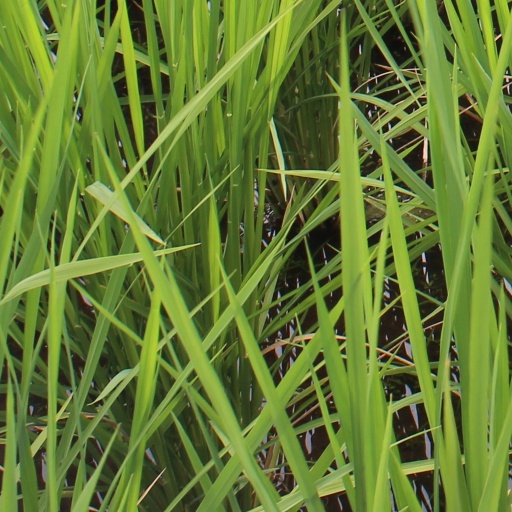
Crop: rice